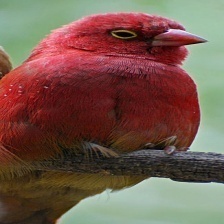
Species: AFRICAN FIREFINCH
Scientific name: LAGONOSTICTA RUBRICATA
ImageNet parent category: house_finch